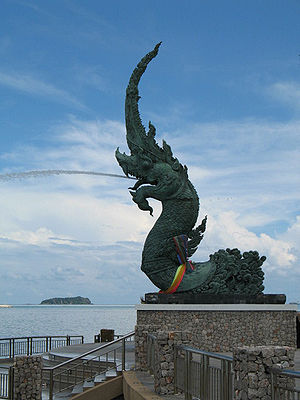
Songkhla
Statue ved havnen i Songkhla
Songkhla er en by i det sydlige Thailand med et indbyggertal på cirka 163.000. Byen er hovedstad i en provins af samme navn og ligger tæt ved grænsen til nabolandet Malaysia.